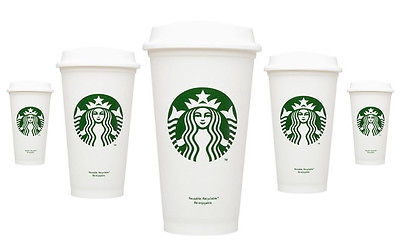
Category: mug